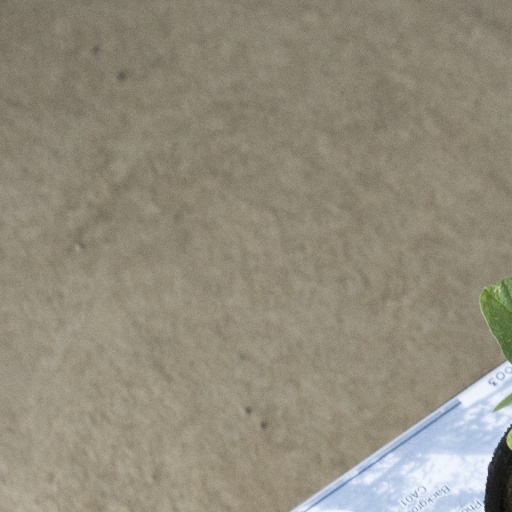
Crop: soybean